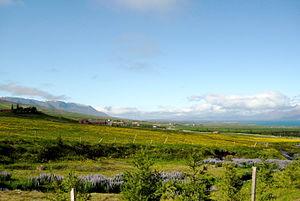
Hörgársveit est une municipalité du nord de l'Islande.